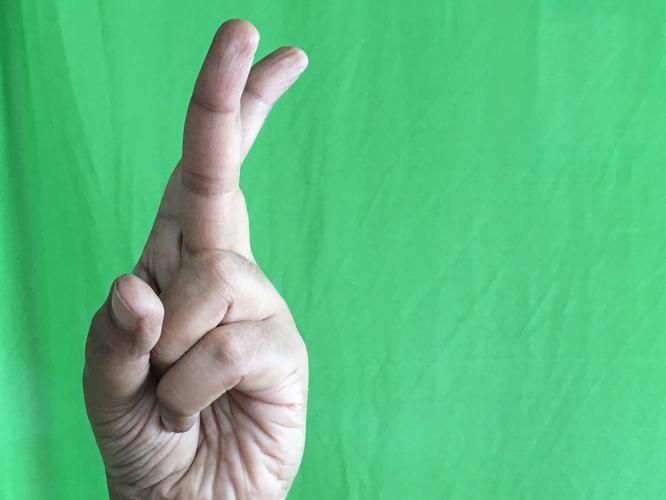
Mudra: Katrimukha
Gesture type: single_hand